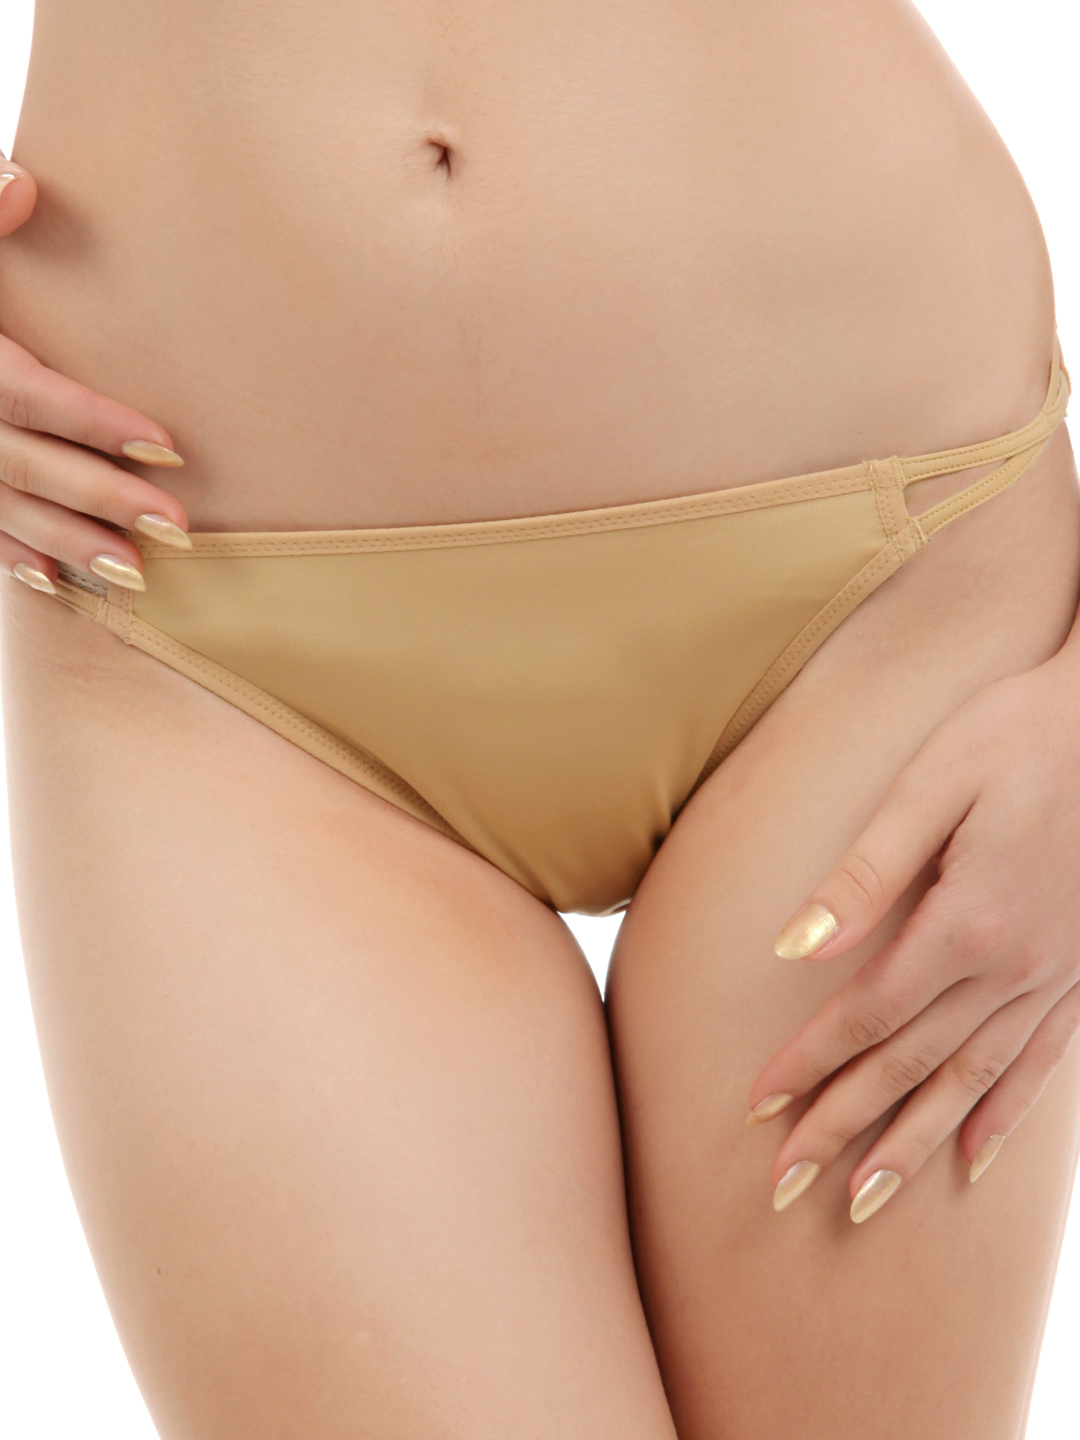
Peri Peri Women Skin Brief
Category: Apparel / Innerwear / Briefs
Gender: Women
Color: Skin
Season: Summer 2017
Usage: Casual